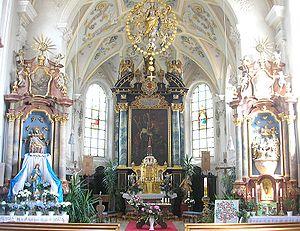
L'église Saint-Wolfgang est l'église catholique du village de Mickhausen, en Souabe, dans l'arrondissement d'Augsbourg. L'église actuelle a été reconstruite à partir d'une église gothique tardif au XVIᵉ siècle. L'église actuelle a été réaménagée en style rococo au XVIIIᵉ siècle. C'était l'église de la richissime famille Fugger. Elle est inscrite à la liste du patrimoine historique de Bavière.